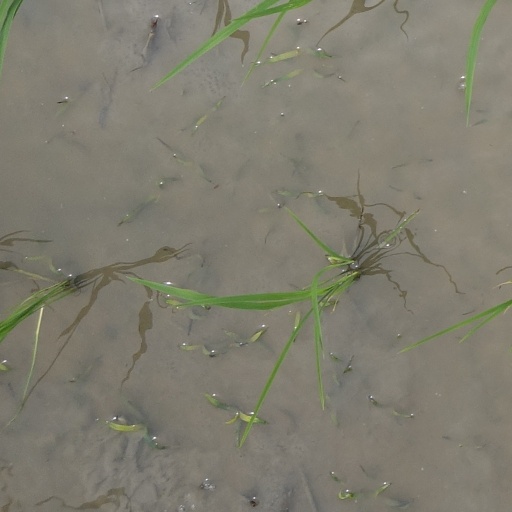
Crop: rice